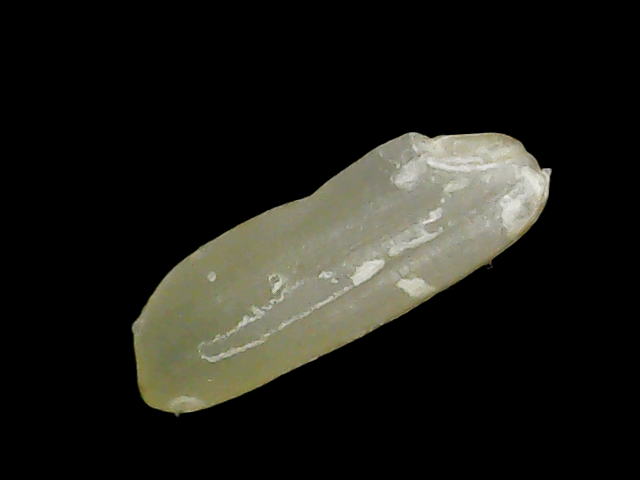
Rice variety: Binadhan11